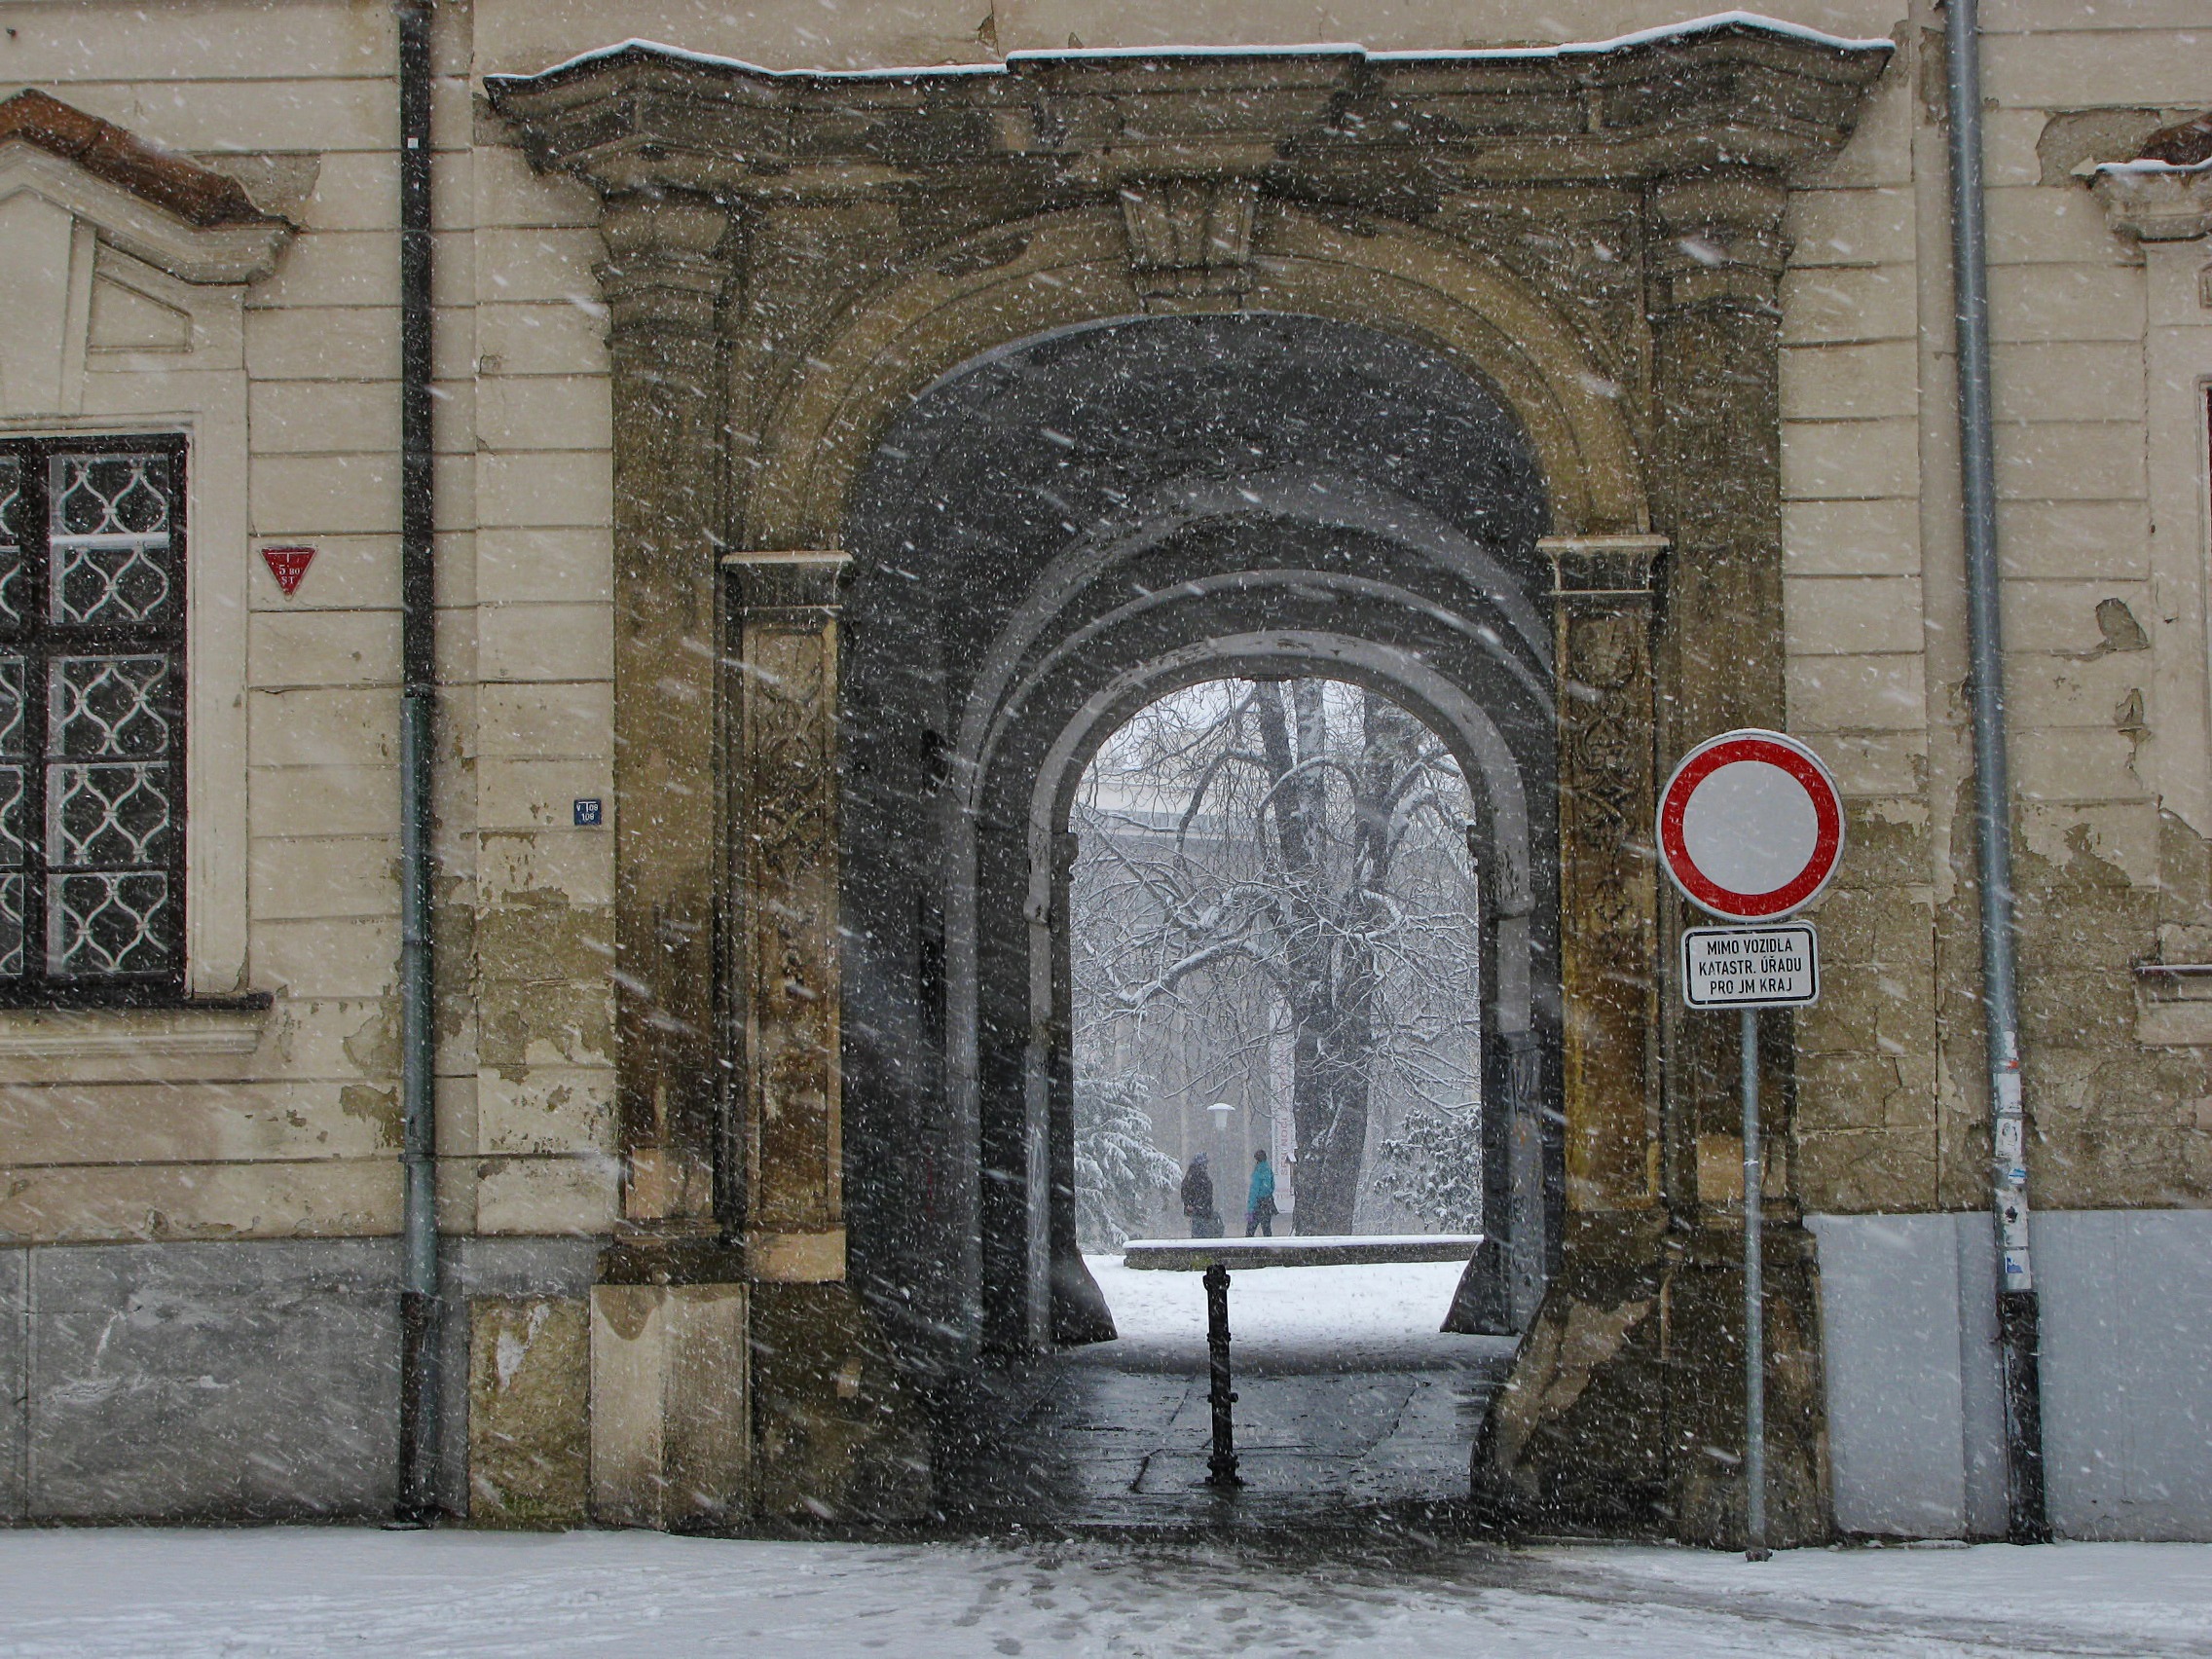
snow, winter, architecture, street, window, building, wall, arch, park, weather, facade, door, season, place of worship, snowing, art, monastery, history, tor, urban area, ancient history